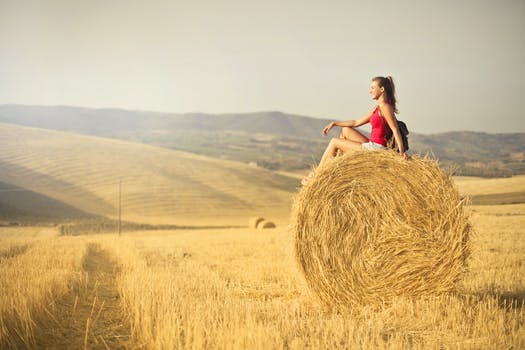
Label: No Watermark